Monsieur Giron's Confectionery

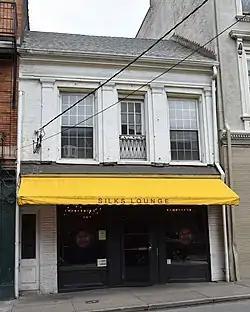
Monsieur Giron's Confectionery in 1972

Monsieur Giron's Confectionery in Lexington, Kentucky, is a 2-story Greek Revival building constructed of brick in 1829. The building replaced an earlier wood frame building at the site, also occupied by Monsieur Giron's Confectionery. A 50-ft ballroom on the second floor was partitioned by folding doors into two spaces. Originally seven bays wide, only three bays in the north half of the building remain. The building's remnant was added to the National Register of Historic Places (NRHP) in 1974.